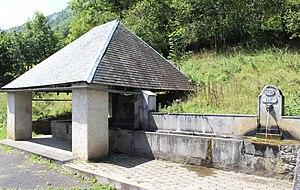
Lavoir d'Uz (Hautes-Pyrénées)
La liste des lavoirs des Hautes-Pyrénées présente les lavoirs situées dans le département français des Hautes-Pyrénées.
Uz est une commune française située dans le département des Hautes-Pyrénées, en région Occitanie.